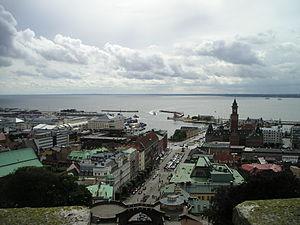
Kärnan ou Kernen est une tour médiévale située sur le territoire de la commune suédoise d’Helsingborg, en Scanie. Elle est le dernier vestige d’une importante forteresse danoise, qui servait avec le château de Kronborg de l’autre côté de l’Øresund à contrôler l’entrée de la mer Baltique.